Beautiful Chaos (Garcia and Stohl novel)

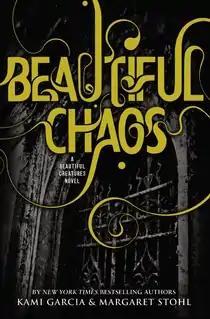
Cover to the 2011 first edition hardback

Beautiful Chaos is a paranormal romance young adult novel by authors Kami Garcia and Margaret Stohl. The book is the third entry in the "Caster Chronicles" series and was released on October 18, 2011.